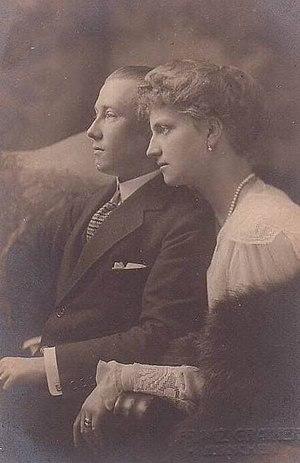
Frédéric de Hohenzollern, né le 30 août 1891 à Heiligendamm et mort le 6 février 1965 au Château de Krauchenwies, est le chef de la maison de Hohenzollern du 22 octobre 1927 au 6 février 1965.